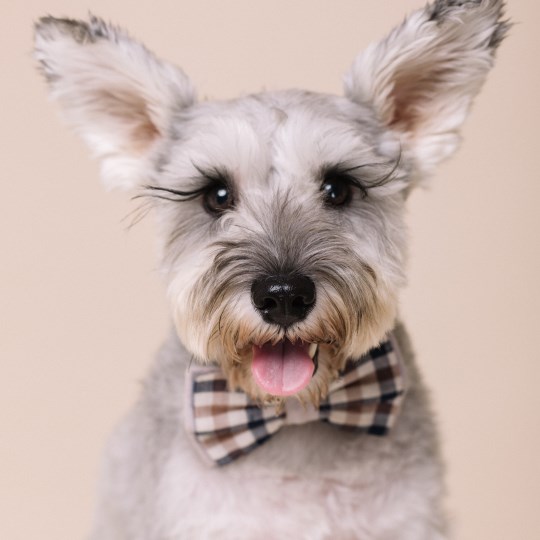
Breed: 2342-n000102-miniature_schnauzer